Cyberdog (shop)

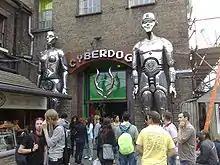
The current Cyberdog store in Camden Market, London.

Cyberdog is a trance music and cyber clothing retail chain. Headquartered in Camden Market in London, it specialises in bright dance clothing, often featuring fluorescent colours and electronic components such as flashing lights. They also specialise in rave accessories such as glowsticks and other fluorescent items.